Argo Bromo Anggrek

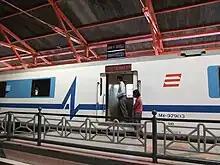
"Argo Bromo Anggrek" dining car (old version)

"Argo Bromo Anggrek" provides entertainment facilities during the journey in the form of audio-video ("Show On Rail"). Passengers can also order food and drinks, which can be consumed in either the passenger coaches or in a dedicated restaurant coach equipped with karaoke facilities. All of this is deliberately designed to give the atmosphere of a hotel on rails.